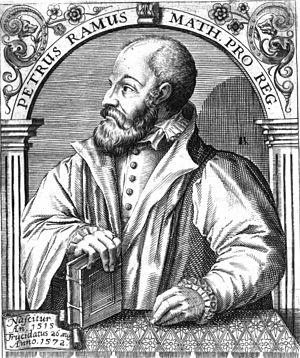
L’algèbre nouvelle, logistique ou analyse spécieuse, est un projet de formalisation de l’écriture algébrique réalisé par François Viète et par ses successeurs. L'acte fondateur en est la parution chez Jamet Mettayer de l'In artem analyticem isagoge. Son apparition conduit, fin XVIᵉ – début XVIIᵉ siècle, à l'abandon progressif de l'algèbre rhétorique. Ce formalisme a évolué selon les rédacteurs, notamment sous l'impulsion d'Anderson, de Vaulezard, de James Hume de Godscroft et de Pierre Hérigone. Lorsqu'en 1637, René Descartes illustre sa méthode par un traité de géométrie, le philosophe achève cette révolution. En supprimant les contraintes d'homogénéité introduites par Viète, il fournit à l'algèbre sa forme littérale actuelle.
Mai
Pierre de La Ramée latinisé en Petrus Ramus est un logicien et philosophe français converti au calvinisme qui fut assassiné durant les massacres de la Saint-Barthélemy.
Une figure de style, du latin figura, est un procédé d’écriture qui s’écarte de l’usage ordinaire de la langue et donne une expressivité particulière au propos. On parle également de figure de rhétorique ou de figure du discours. Si certains auteurs établissent des distinctions dans la portée des deux expressions, l’usage courant en fait des synonymes.
La rhétorique est à la fois la science et l'art de l'action du discours sur les esprits. Le mot provient du latin rhetorica, emprunté au grec ancien ῥητορικὴ τέχνη, qui se traduit par « technique, art oratoire ». Plus précisément, selon Ruth Amossy : « telle qu’elle a été élaborée par la culture de la Grèce antique, la rhétorique peut être considérée comme une théorie de la parole efficace liée à une pratique oratoire ».
Création de la première université du Duché de Lorraine, à Pont-à-Mousson.
Henri de Monantheuil, ou Henricus Monantholius, né à Reims en Champagne en 1536, mort à Paris en 1606, est un mathématicien et un médecin français, qui enseigna au Collège royal dès 1573 et fut également doyen de la Faculté de Médecine de Paris. Élève de Ramus au Collège de Presle, il fut le maître d’Arithmétique & de Géométrie de Jacques-Auguste de Thou.
François Viète, ou François Viette, en latin Franciscus Vieta, est un mathématicien français, né à Fontenay-le-Comte en 1540 et mort à Paris le 23 février 1603.
Une encyclopédie est un ouvrage de référence visant à synthétiser toutes les connaissances pour édifier le savoir et à en montrer l'organisation de façon à les rendre accessibles au public, dans un but d'éducation, d'information ou de soutien à la mémoire culturelle. Basé sur des autorités ou des sources valides et souvent complété par des exemples et des illustrations, ce genre d'ouvrage privilégie un style concis et favorise la consultation par des tables et des index. Le terme a pris son sens moderne avec l'Encyclopédie ou Dictionnaire raisonné des sciences, des arts et des métiers.